World War III: Black Gold

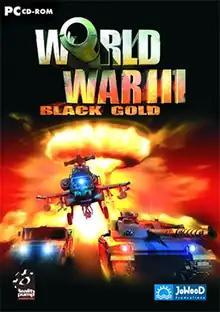

World War III: Black Gold is a real-time strategy video game developed by Reality Pump and published in 2001 by JoWood Productions, and then later republished in 2006 by TopWare Interactive.